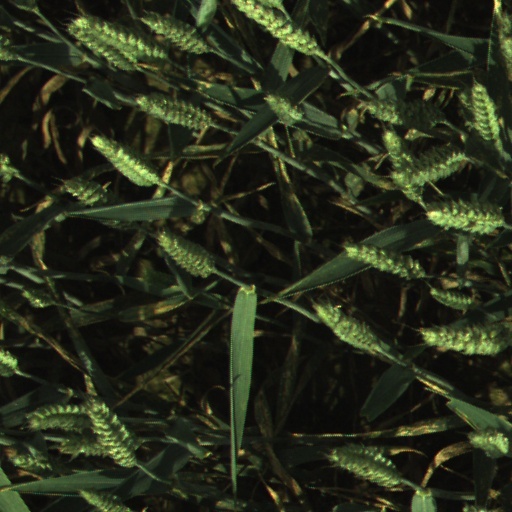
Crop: wheat